Jacob Ruppert

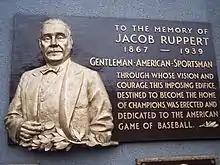
Ruppert's plaque in Monument Park

Ruppert was also president of the Astoria Silk Works and the United States Brewers' Association from 1911 through 1914. In January 1914, his father bought J&M Haffen Brewing Company for $700,000 ($ in ), intending to close the brewery down and develop the property, which was located near The Hub in The Bronx. Upon his father's death in 1915, Ruppert inherited the Jacob Ruppert Brewing Company and became the company's president. Ruppert also owned real estate, including Pass-a-Grille Key in Florida.